Rajanadai

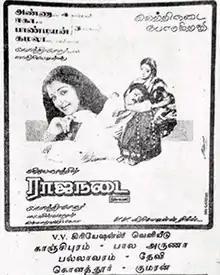
Poster

Rajanadai is a 1989 Indian Tamil-language action film directed by S. A. Chandrasekhar. The film stars Vijayakanth, Gautami, Vidhyashree and Seetha. It was released on 28 October 1989. The film was later remade in Hindi by Chandrasekhar as "Jeevan Ki Shatranj" (1993) and in Bengali Bangladesh as "Baba" in (2003).